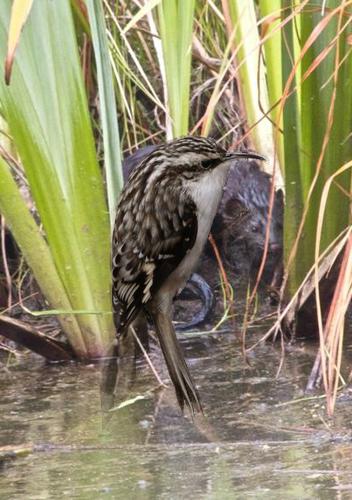
Bird species: Brown_Creeper
Bird type: landbird
Background: land